Miss Argentina

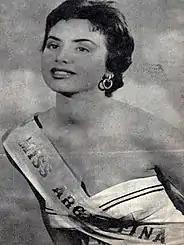
Isabel Sarli, winner of Miss Argentina 1955, who later developed a successful career as an actress.

In 1954, the competition returned and was organised by Mundo Redial Production. Ivana Olga Kislinger won the title of Miss Argentina and went on to compete in Miss Universe 1954, which was held in California. This was the first time Miss Argentina competed in the new Miss Universe competition, which was established in 1952.